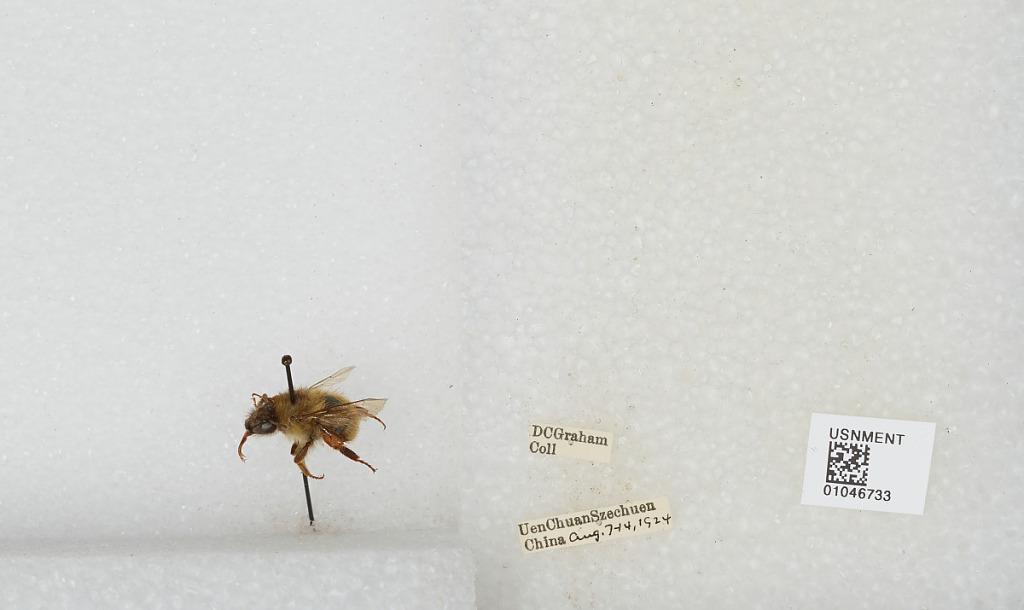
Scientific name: Bombus sp.
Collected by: D. Graham
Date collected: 1924-8-7
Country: China
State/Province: Sichuan
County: Wenchuan Xian
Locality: Wenchuan